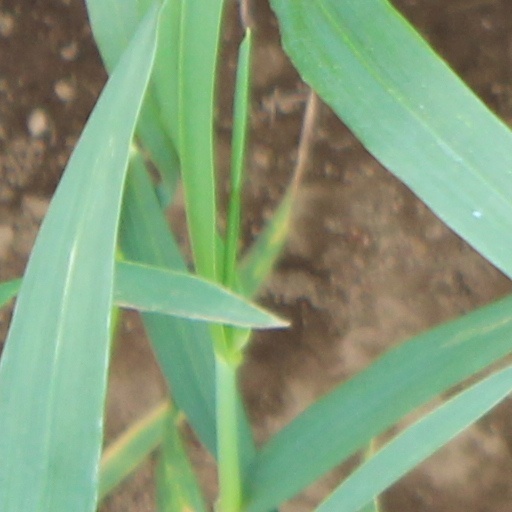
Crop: wheat